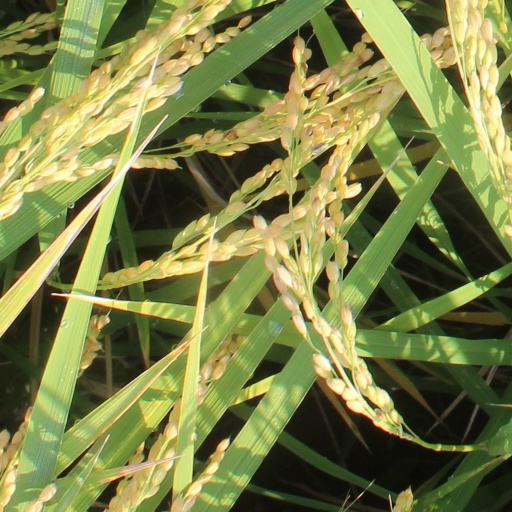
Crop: rice